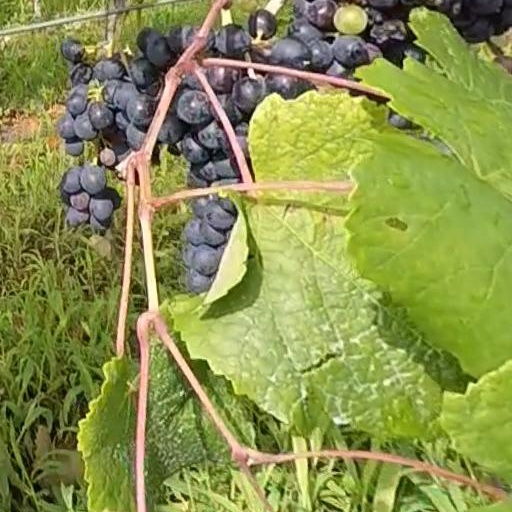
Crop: grape